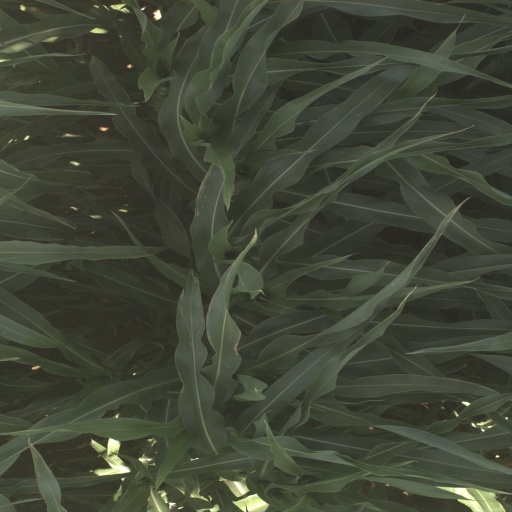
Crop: sorghum